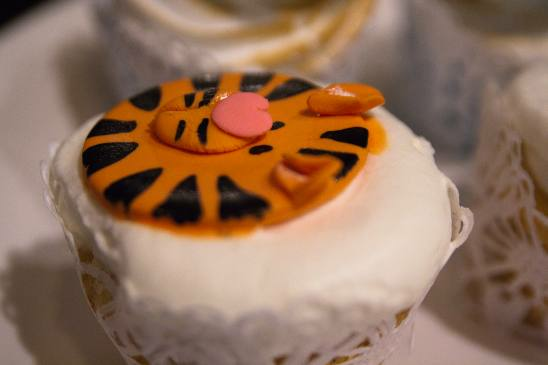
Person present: No